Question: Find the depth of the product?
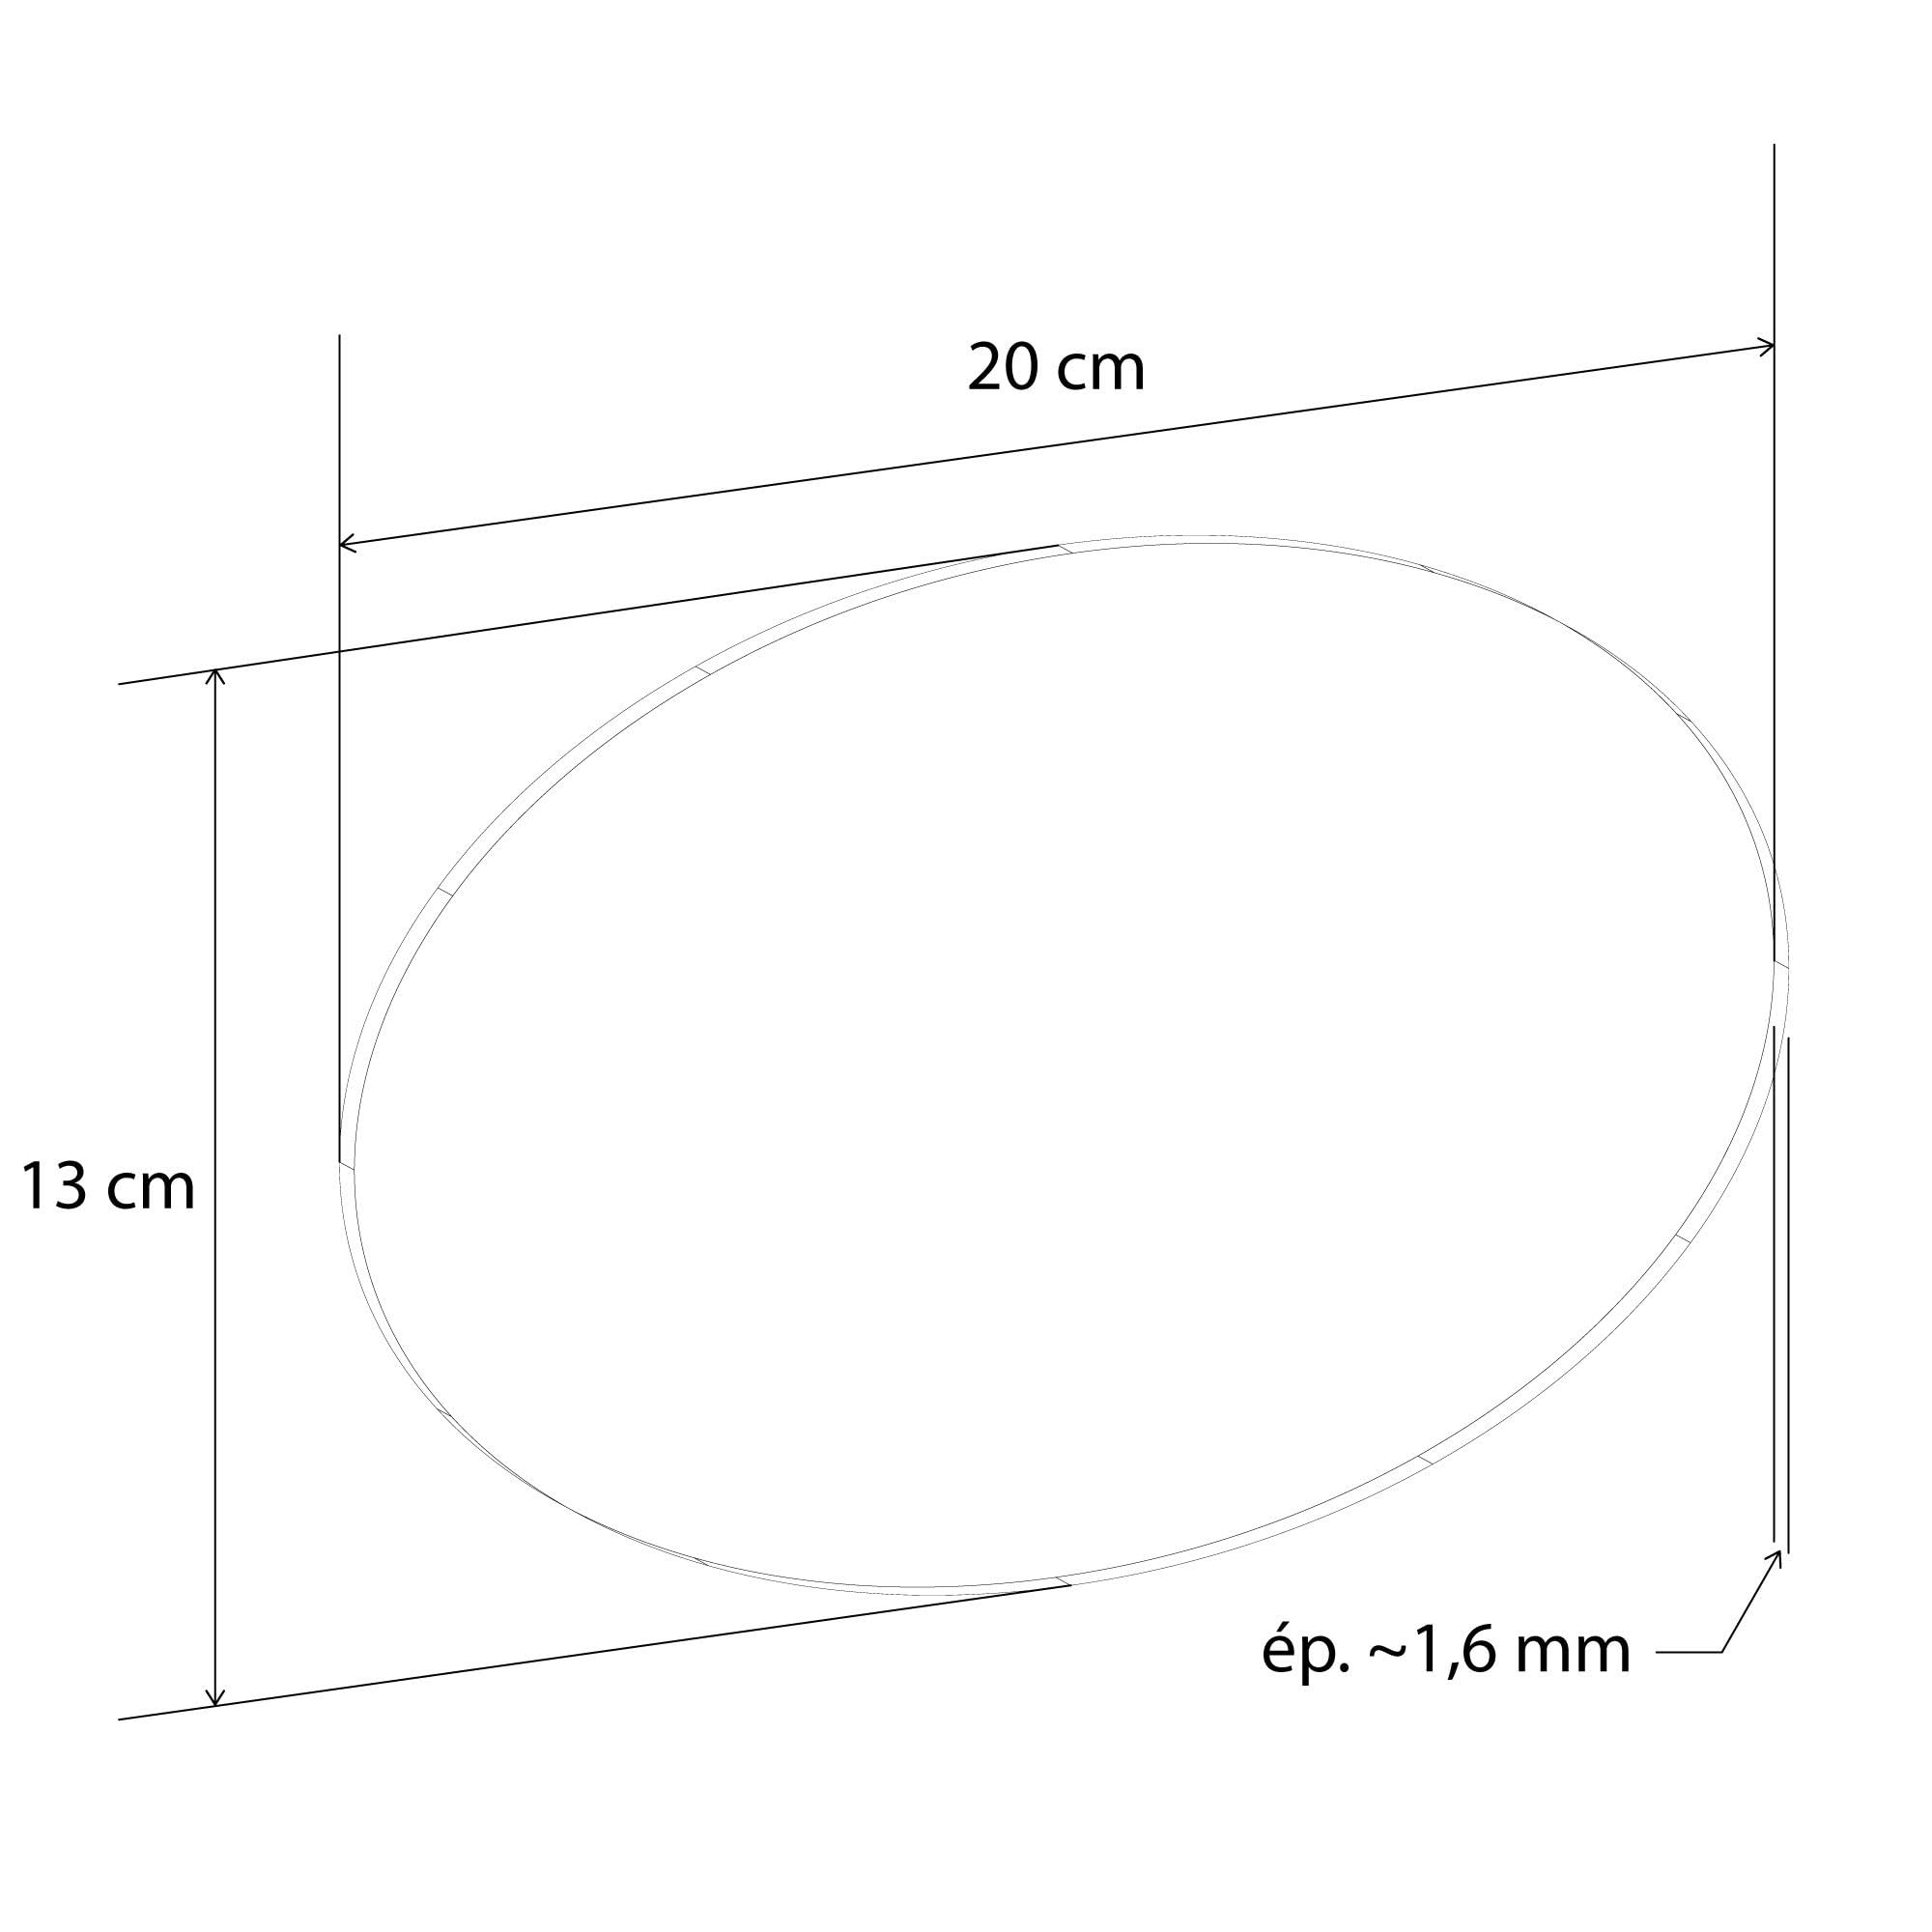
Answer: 13.0 centimetre